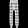
Label: Trouser